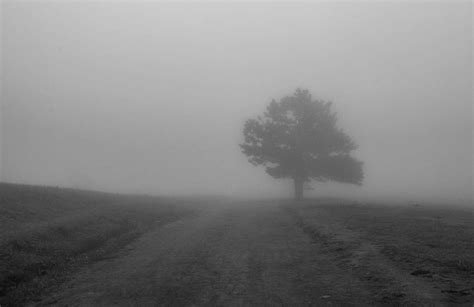
Weather: foggy or hazy